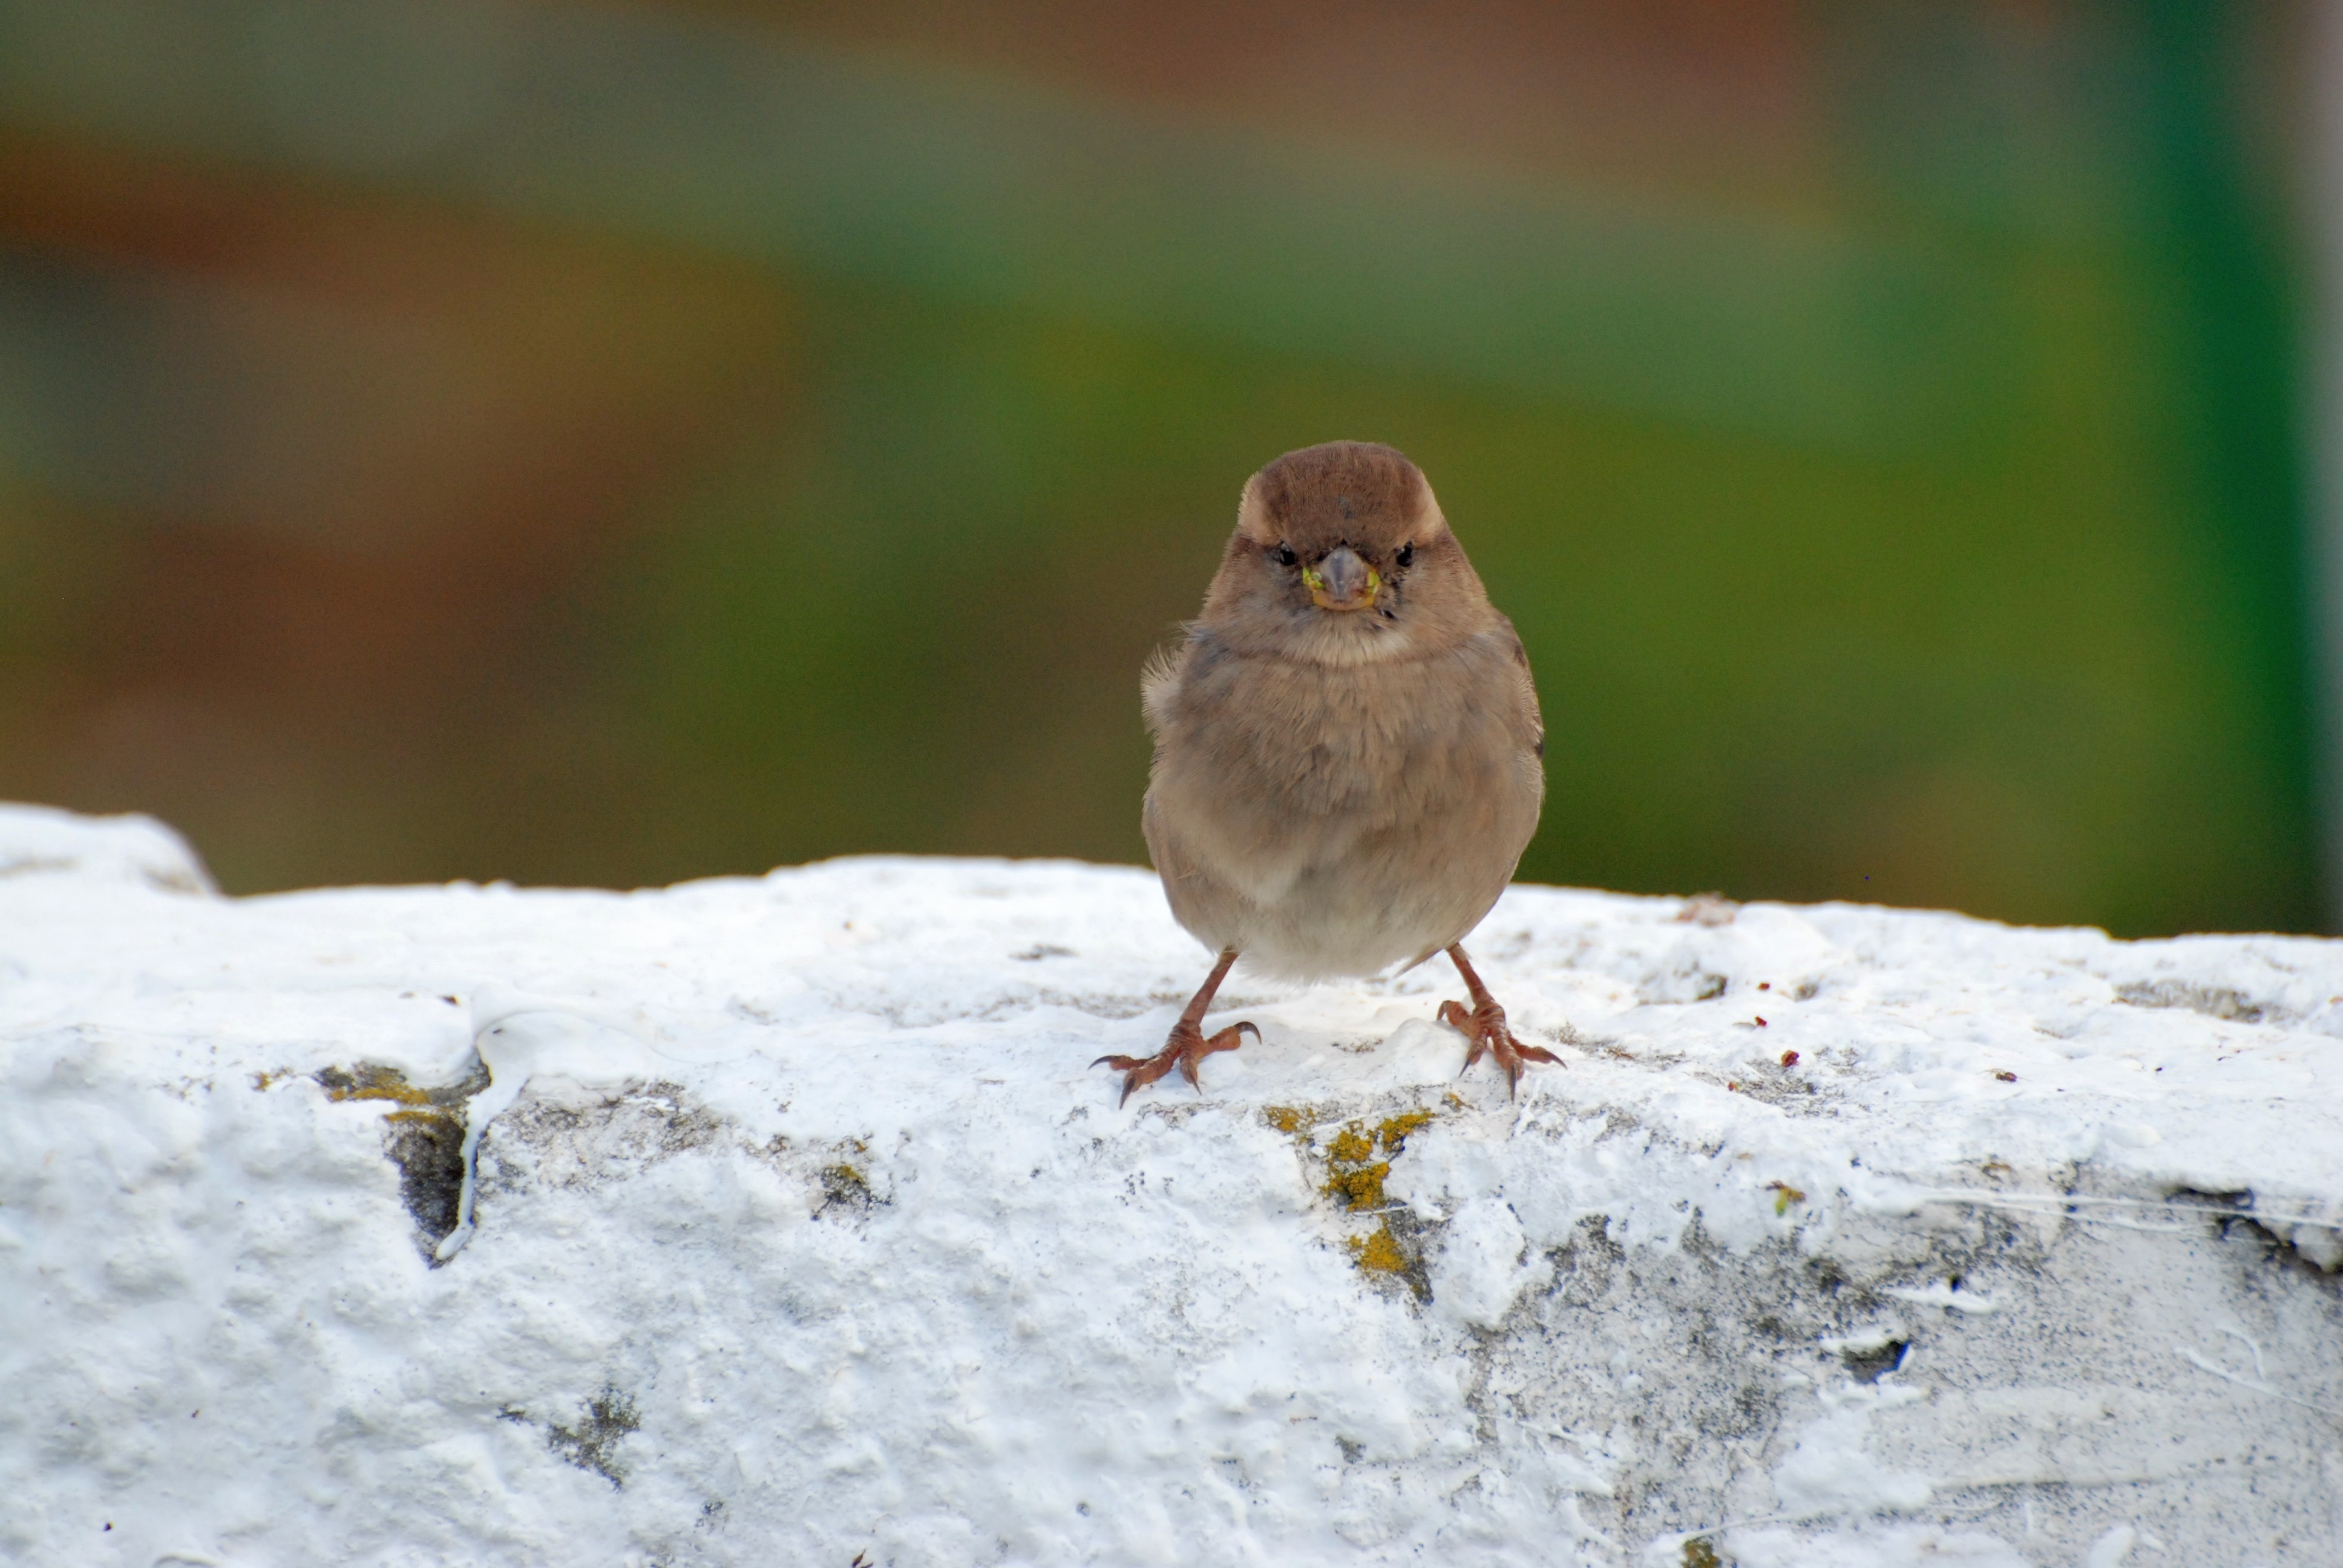
nature, branch, bird, wildlife, beak, nikon, fauna, close up, birds, vertebrate, sparrow, finch, d80, nikond80, bej, goldstaraward, impressedbeauty, house sparrow, old world flycatcher, perching bird, emberizidae, european robin